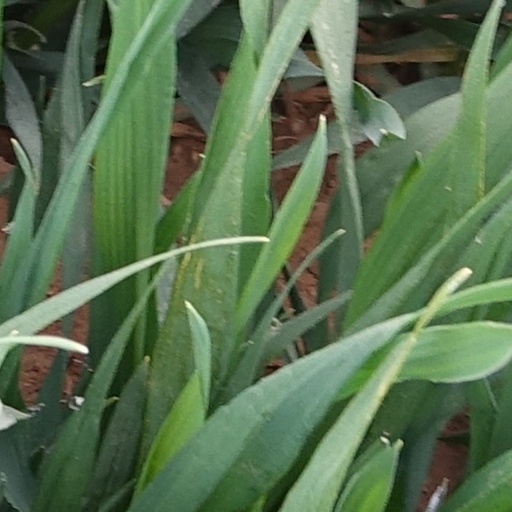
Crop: wheat